Animal Crackers (2017 film)

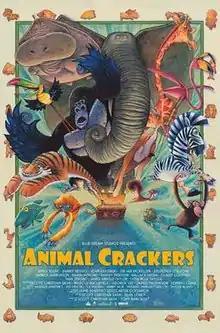
Theatrical release poster designed by Sava

Animal Crackers is a 2017 American-Spanish-Chinese animated fantasy comedy film directed by Scott Christian Sava and Tony Bancroft, written by Sava and Dean Lorey and based on the animal-shaped cookie (and also loosely on the graphic novel by Sava). The film features the voices of John Krasinski, Emily Blunt, Danny DeVito, Ian McKellen, Sylvester Stallone, Patrick Warburton, Raven-Symoné, Harvey Fierstein, Wallace Shawn, Gilbert Gottfried, Tara Strong, James Arnold Taylor, Kevin Grevioux, and Lydia Rose Taylor in her film debut. It tells the story of a family who comes across a box of magical animal crackers that turns anyone that consumes a cracker into the animal that the cracker represents and this animal handily saves the circus that the family was associated with.